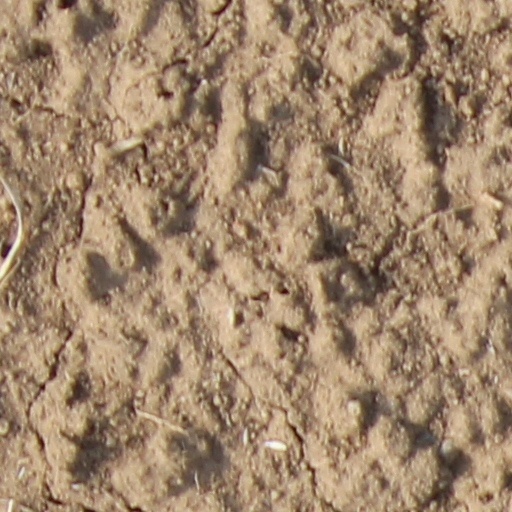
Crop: wheat